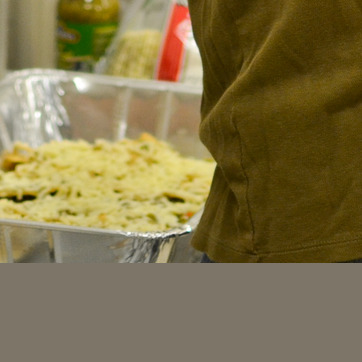
Material: food